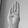
ASL letter: B